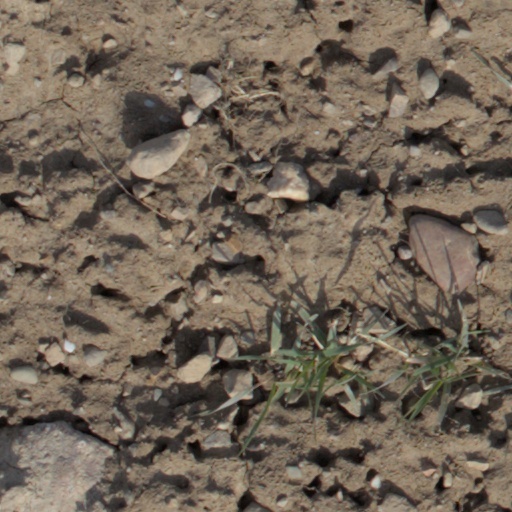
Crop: wheat